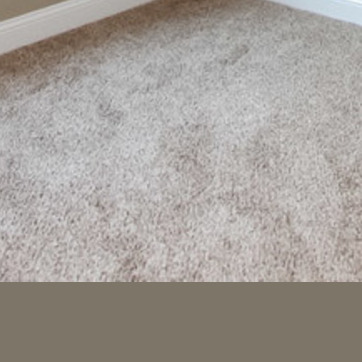
Material: carpet